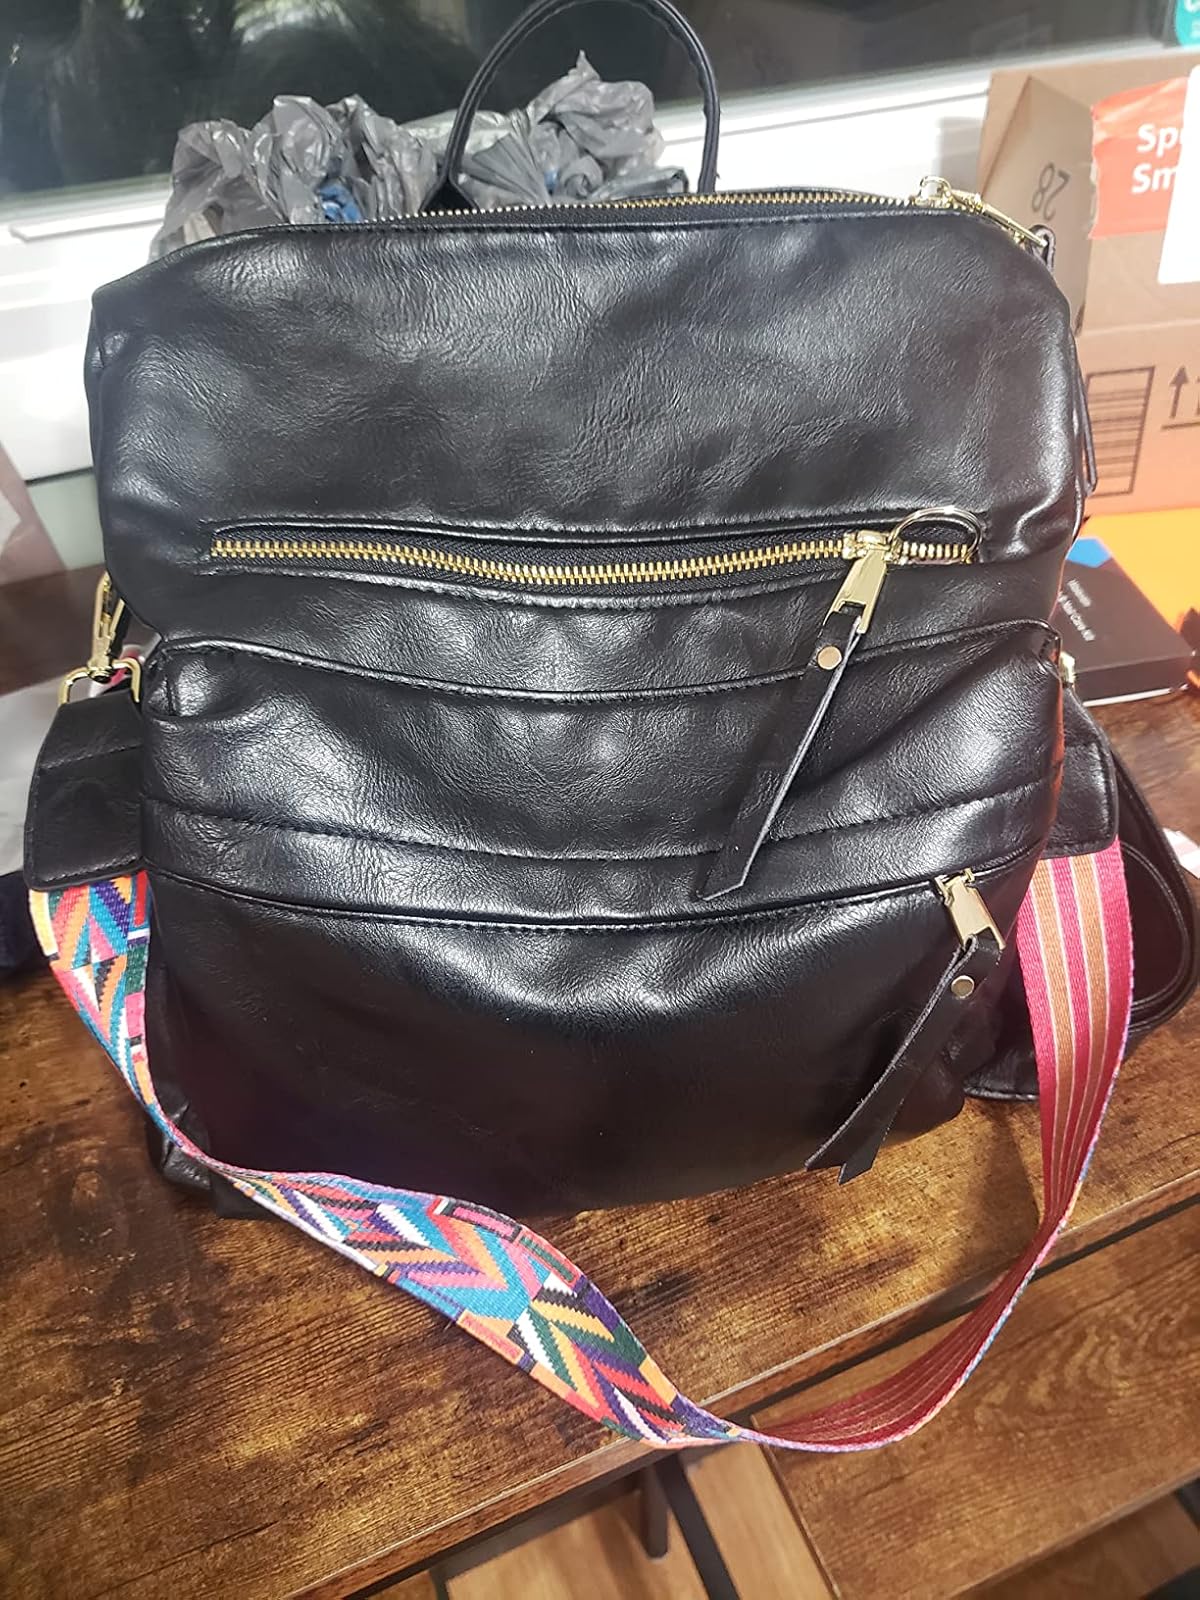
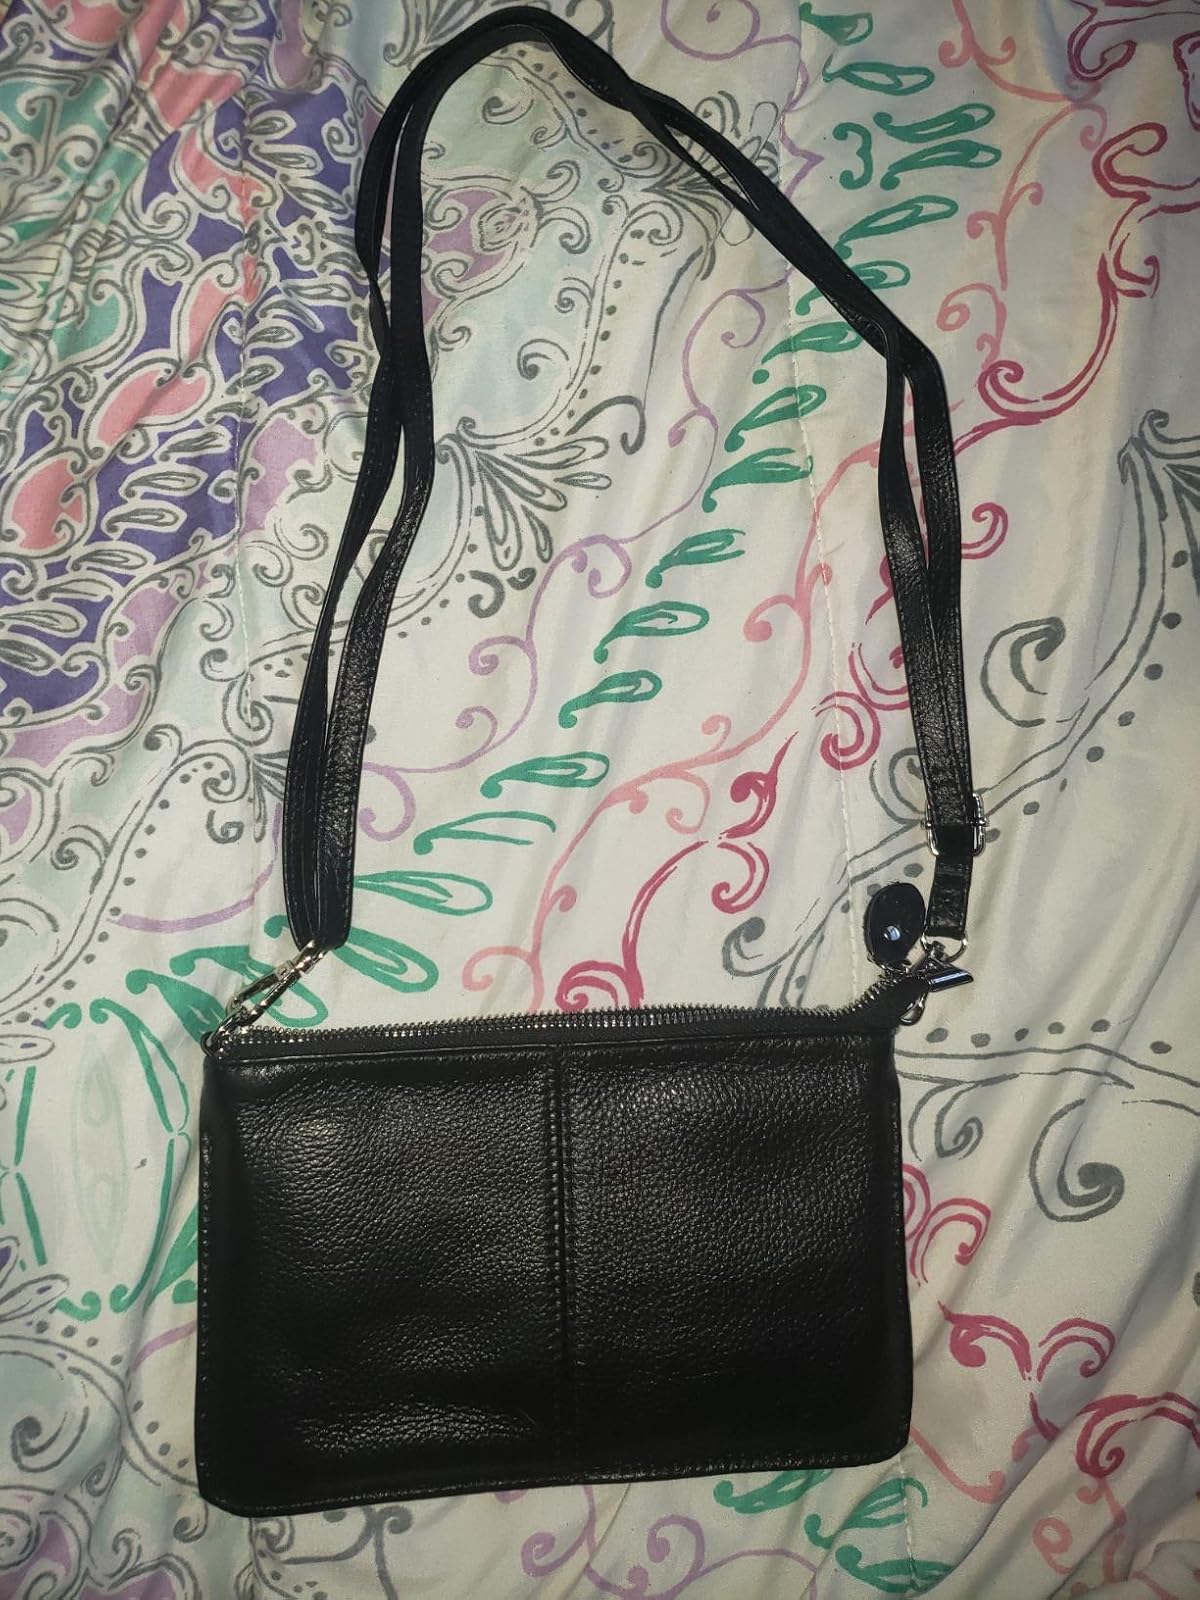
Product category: accessories_handbag
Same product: no